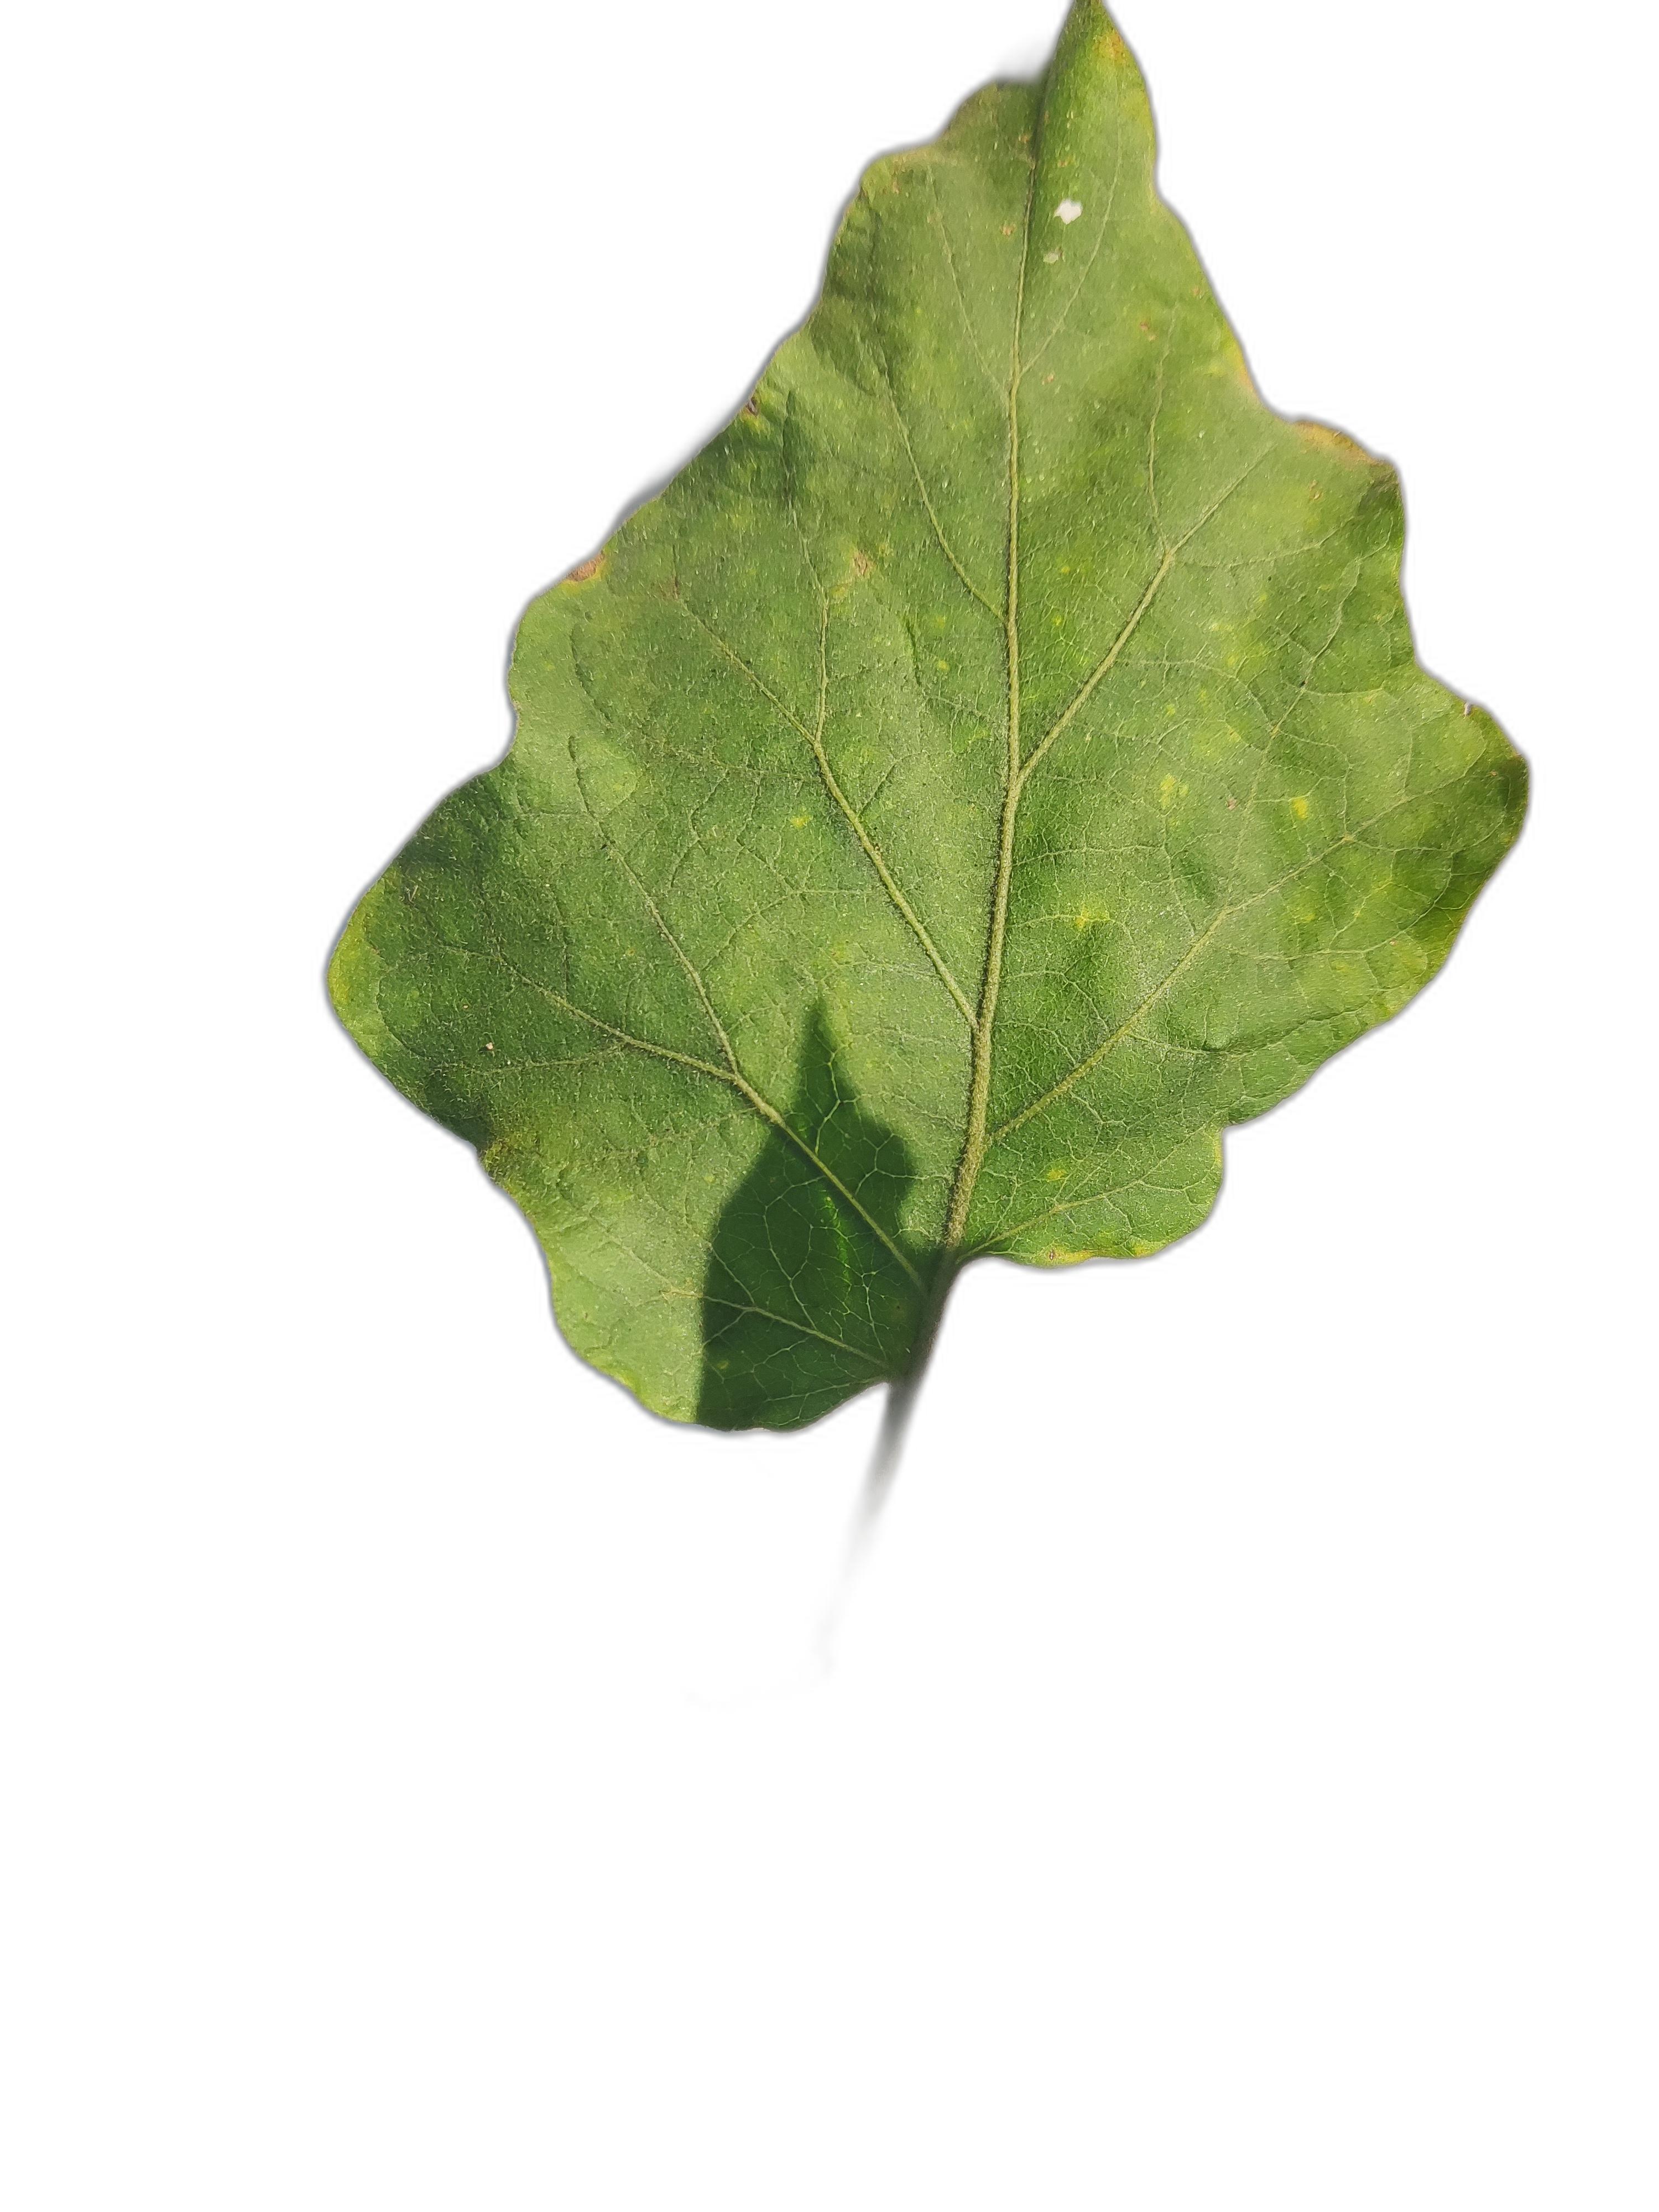
Label: Healthy Leaf